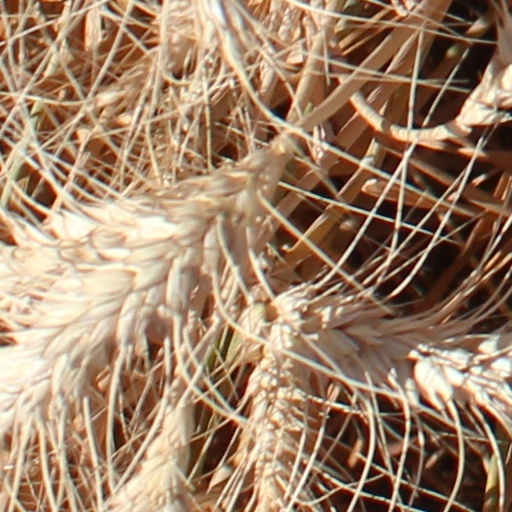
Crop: wheat